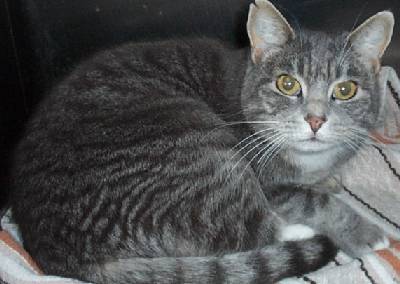
Label: cat